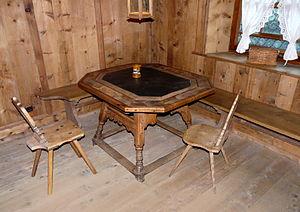
Le Montafon est une vallée intra-alpine située dans la région du Vorarlberg en Autriche. D'une longueur de 39 km, elle s’étend du Bielerhöhe à la ville de Bludenz et est parcourue par l’Ill.